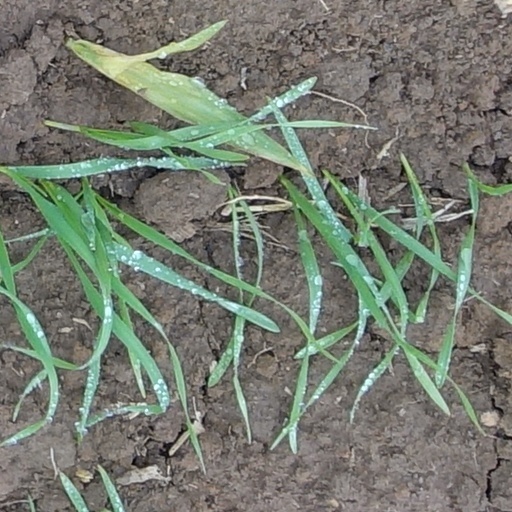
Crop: wheat